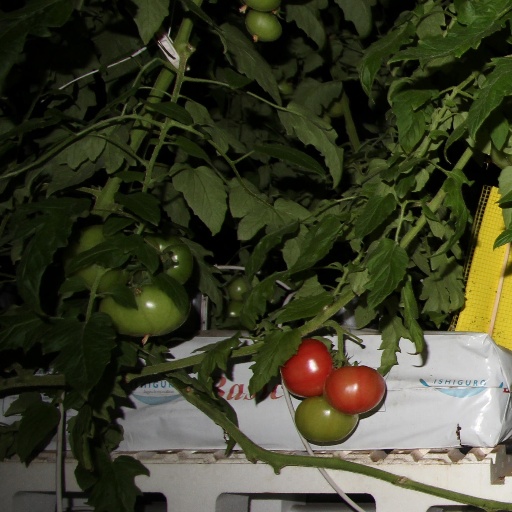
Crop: tomato